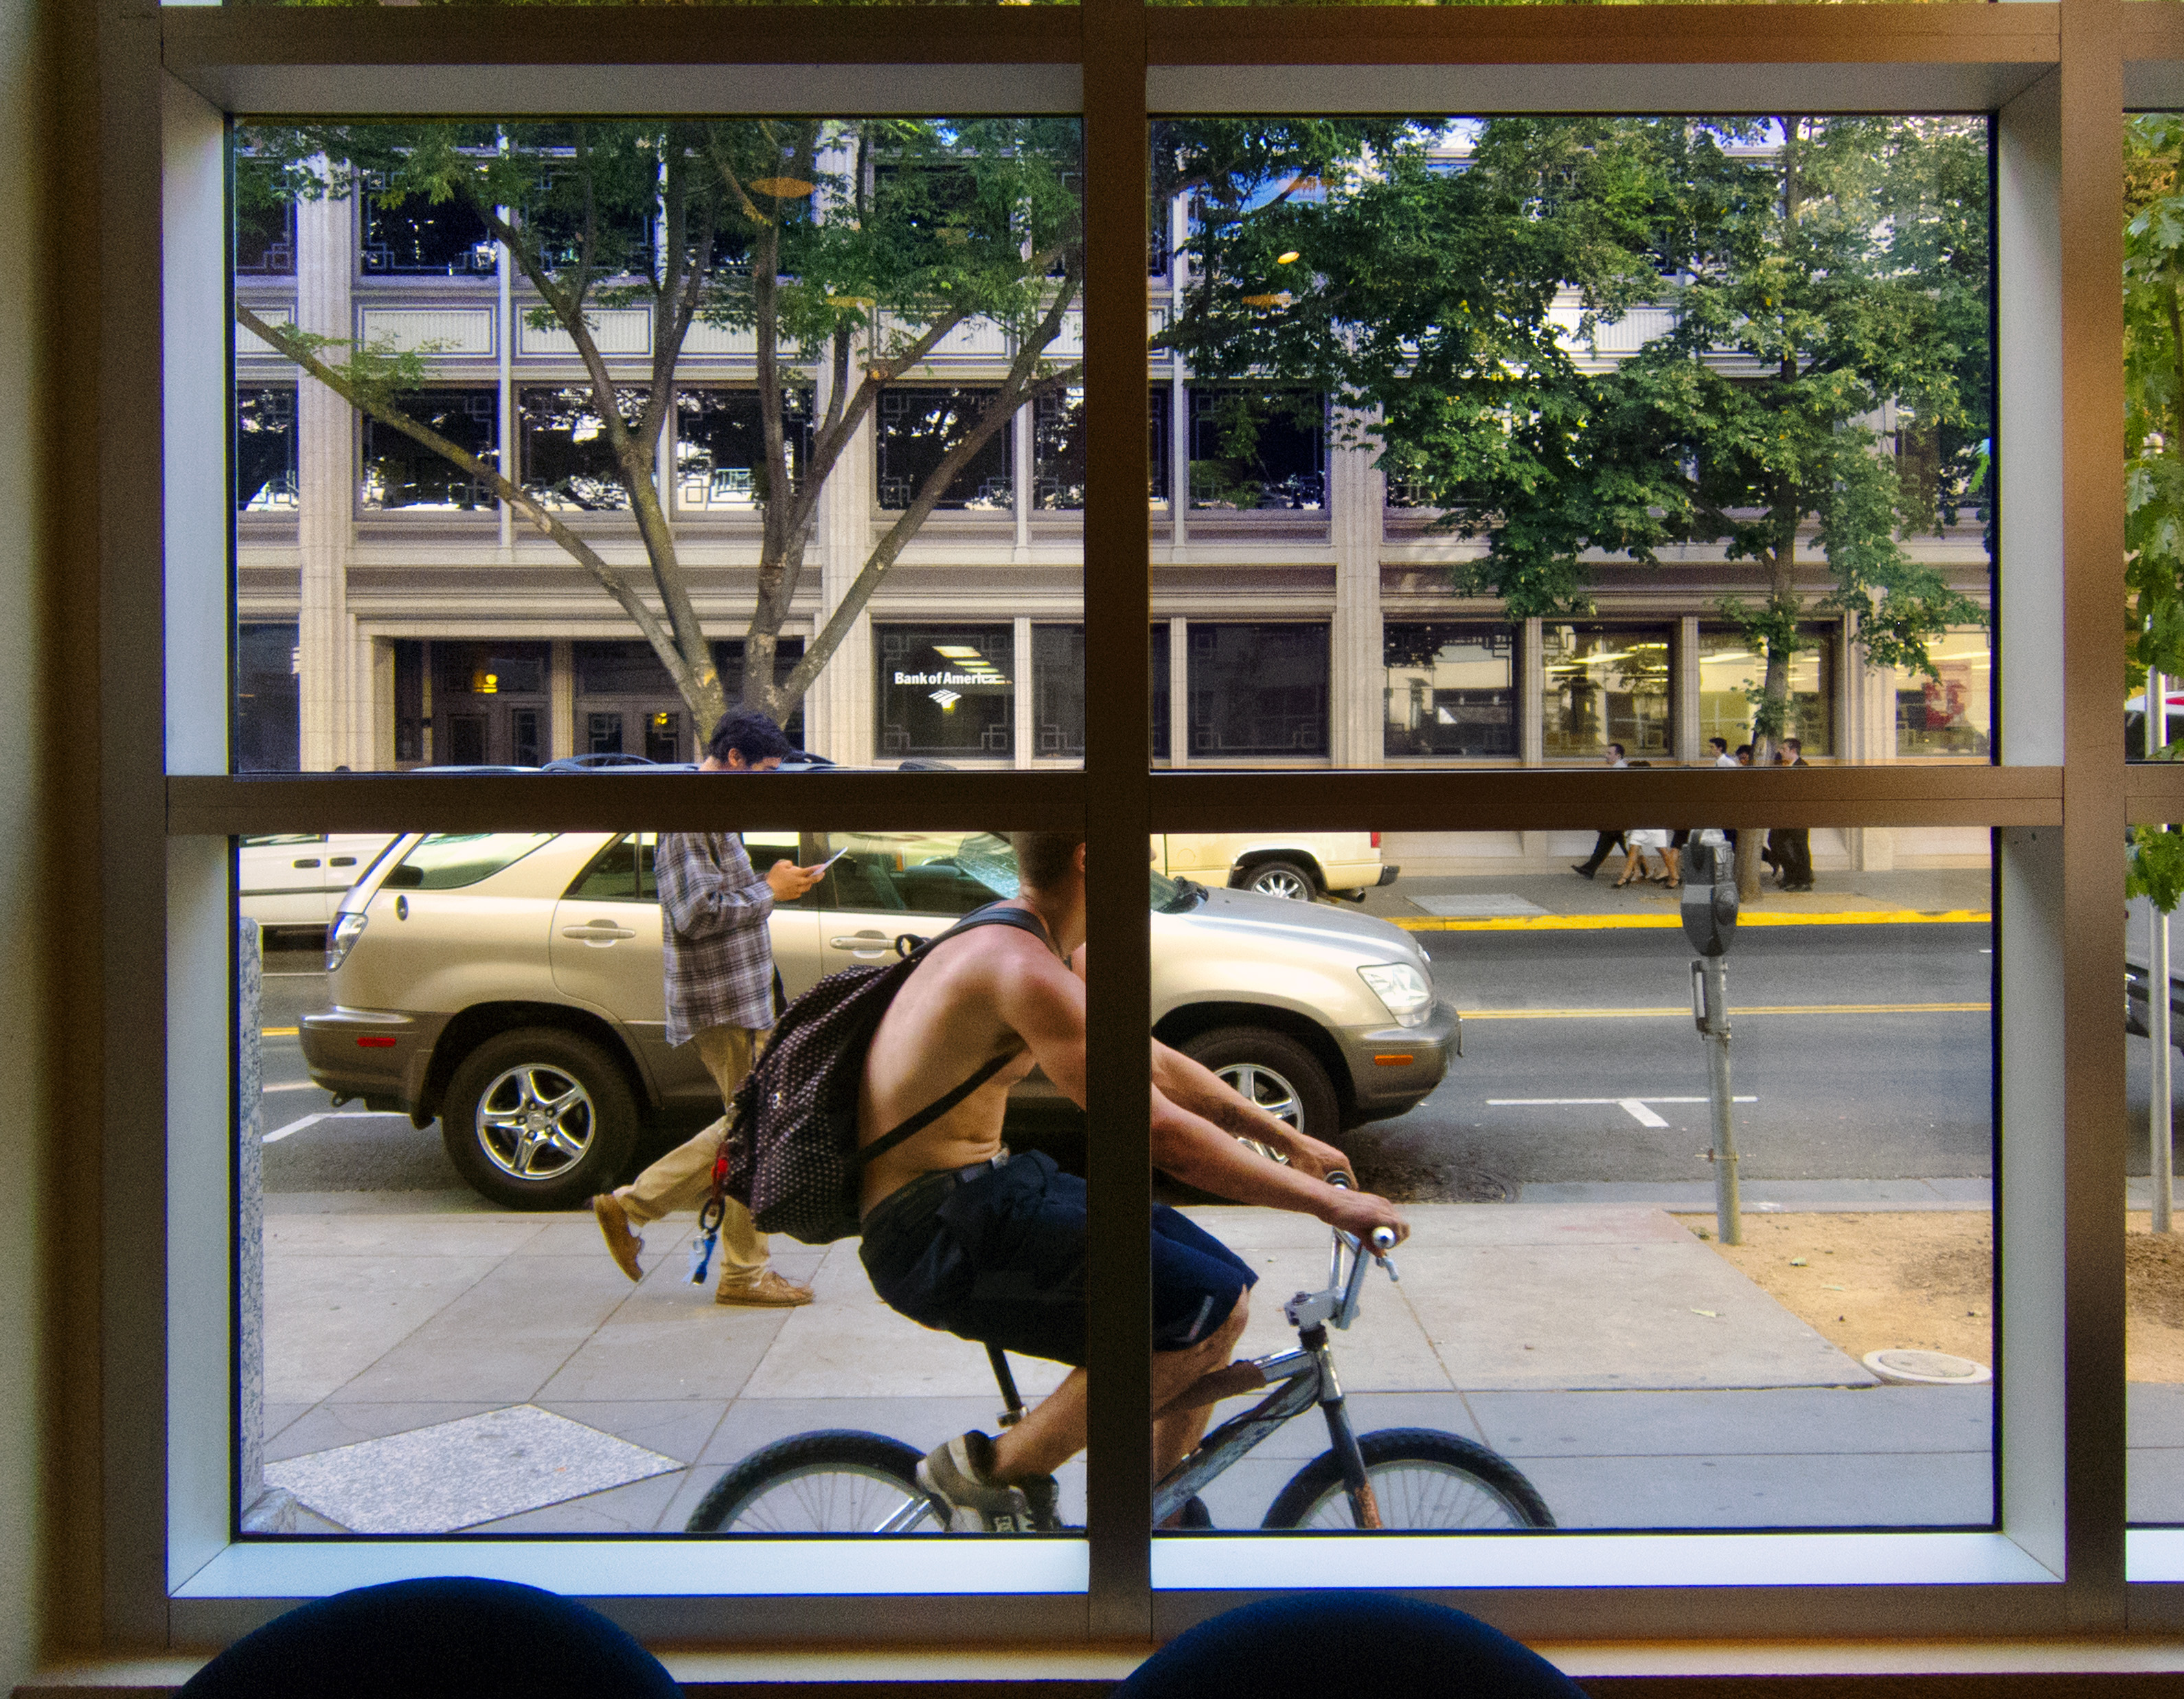
window, home, room, interior design, window covering